Borders of Suriname

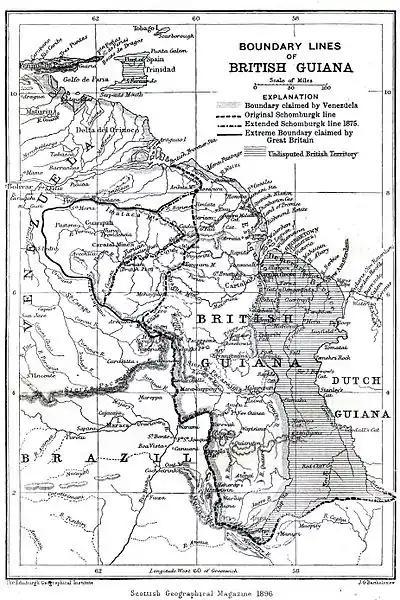
The boundaries of British Guiana according to the Schomburgk survey.

According to an agreement between Suriname governor Cornelis van Aerssen van Sommelsdijck and Berbice governor Abraham van Pere—both were Dutch colonies at the time—the border between the two colonies was located at Devil Creek, between the Berbice River and the Courantyne River. In 1799, however, Berbice governor Abraham Jacob van Imbijze van Batenburg and Suriname governor Jurriaan François de Friderici signed an agreement in which the western bank of the Courantyne River was demarcated as the boundary. All islands in the Courantyne, as well as the post at Orealla, were deemed to be in Suriname. As the Anglo-Dutch Treaty of 1814 returned Suriname to Dutch rule in the boundaries of 1 January 1803, the Courantyne became the new boundary between British Guiana and Suriname.